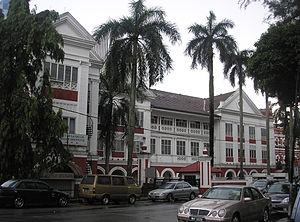
Les Frères des écoles chrétiennes ou Lasalliens forment une congrégation laïque masculine de droit pontifical.